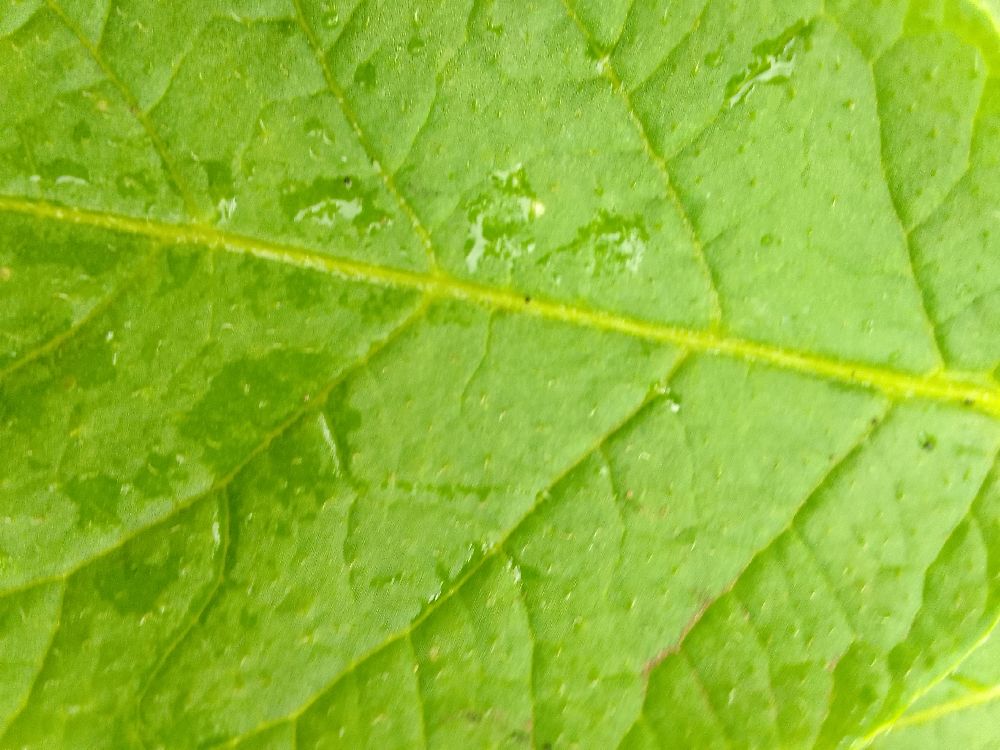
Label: Healthy